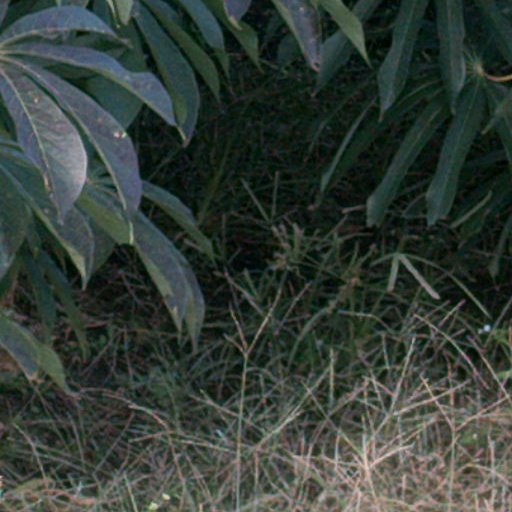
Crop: cassava